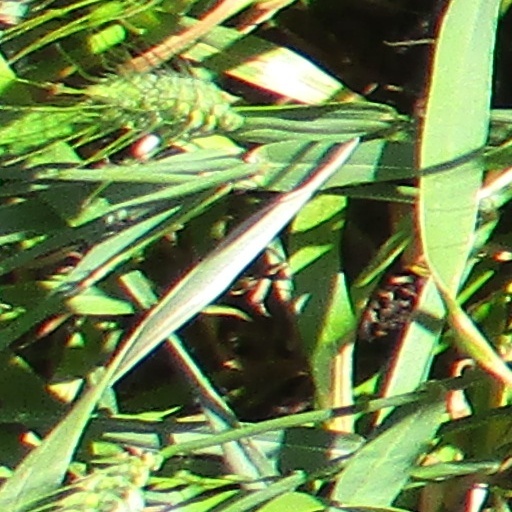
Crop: wheat